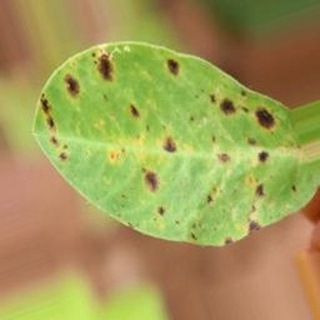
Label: groundnut_late_leaf_spot